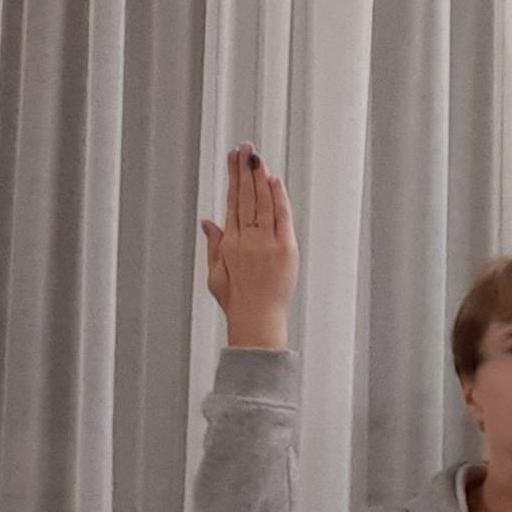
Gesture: stop_inverted